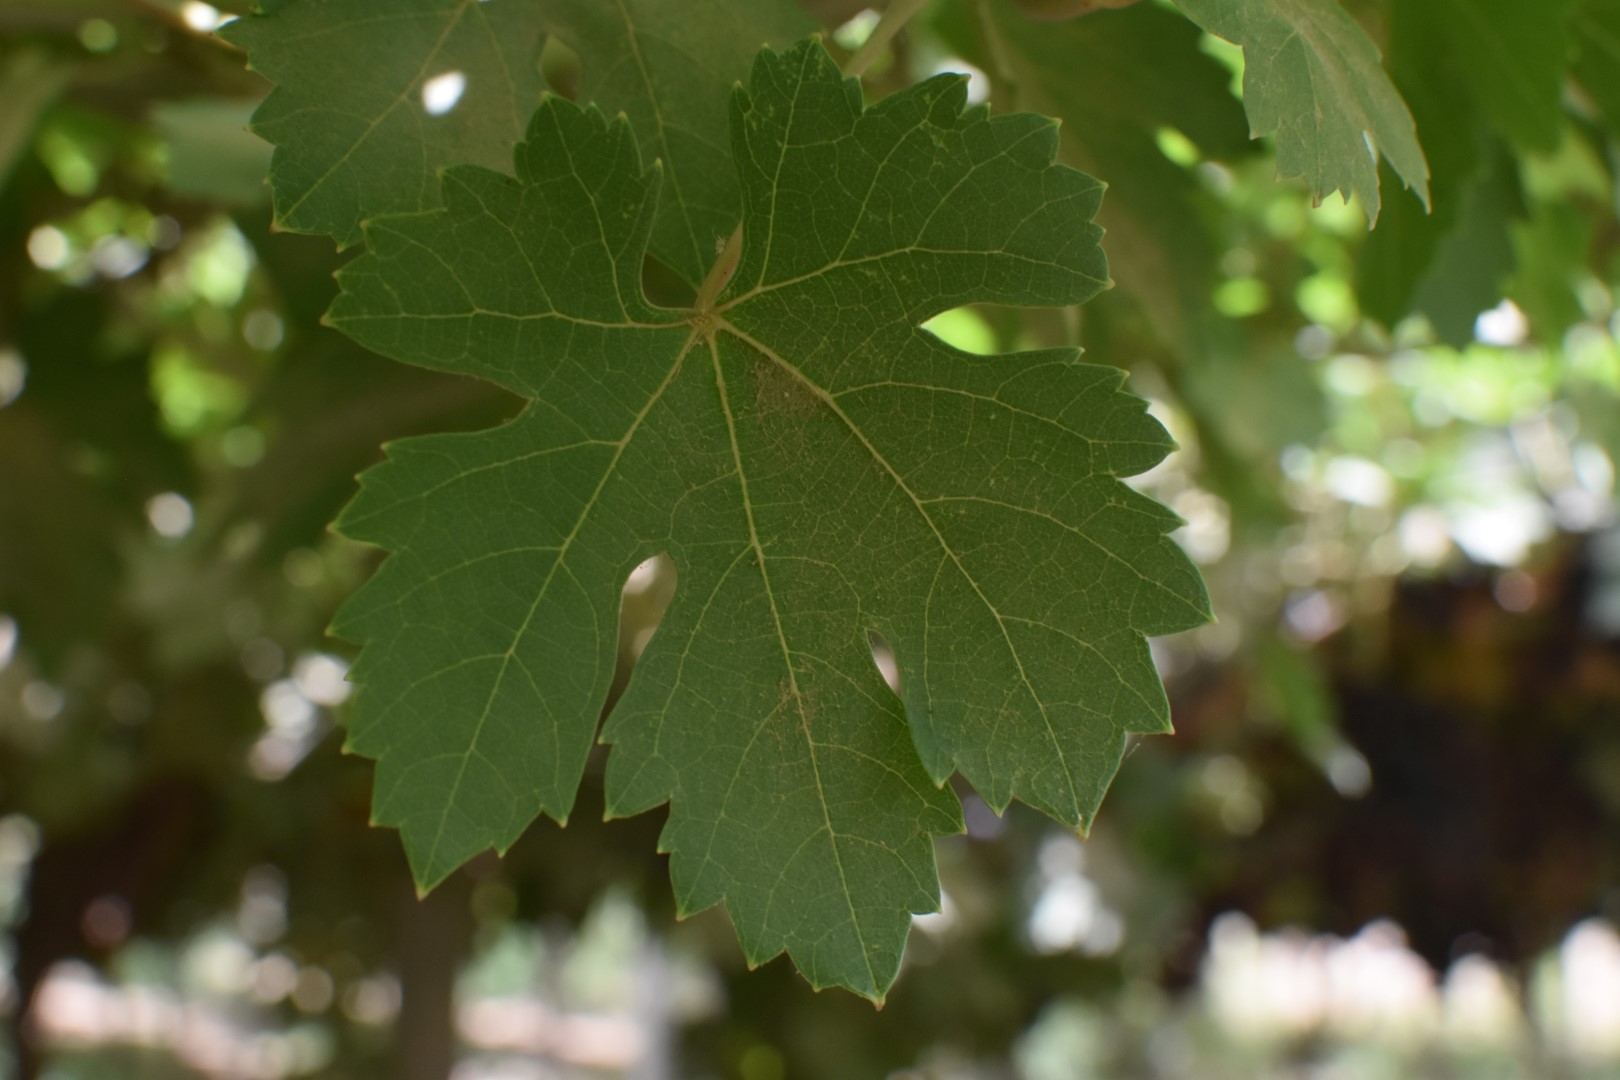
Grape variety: Riasi